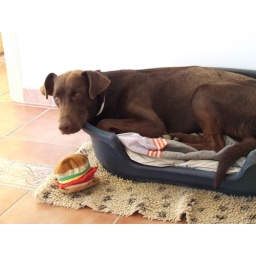
Bruno is an abandoned dog that found a new home in Spain